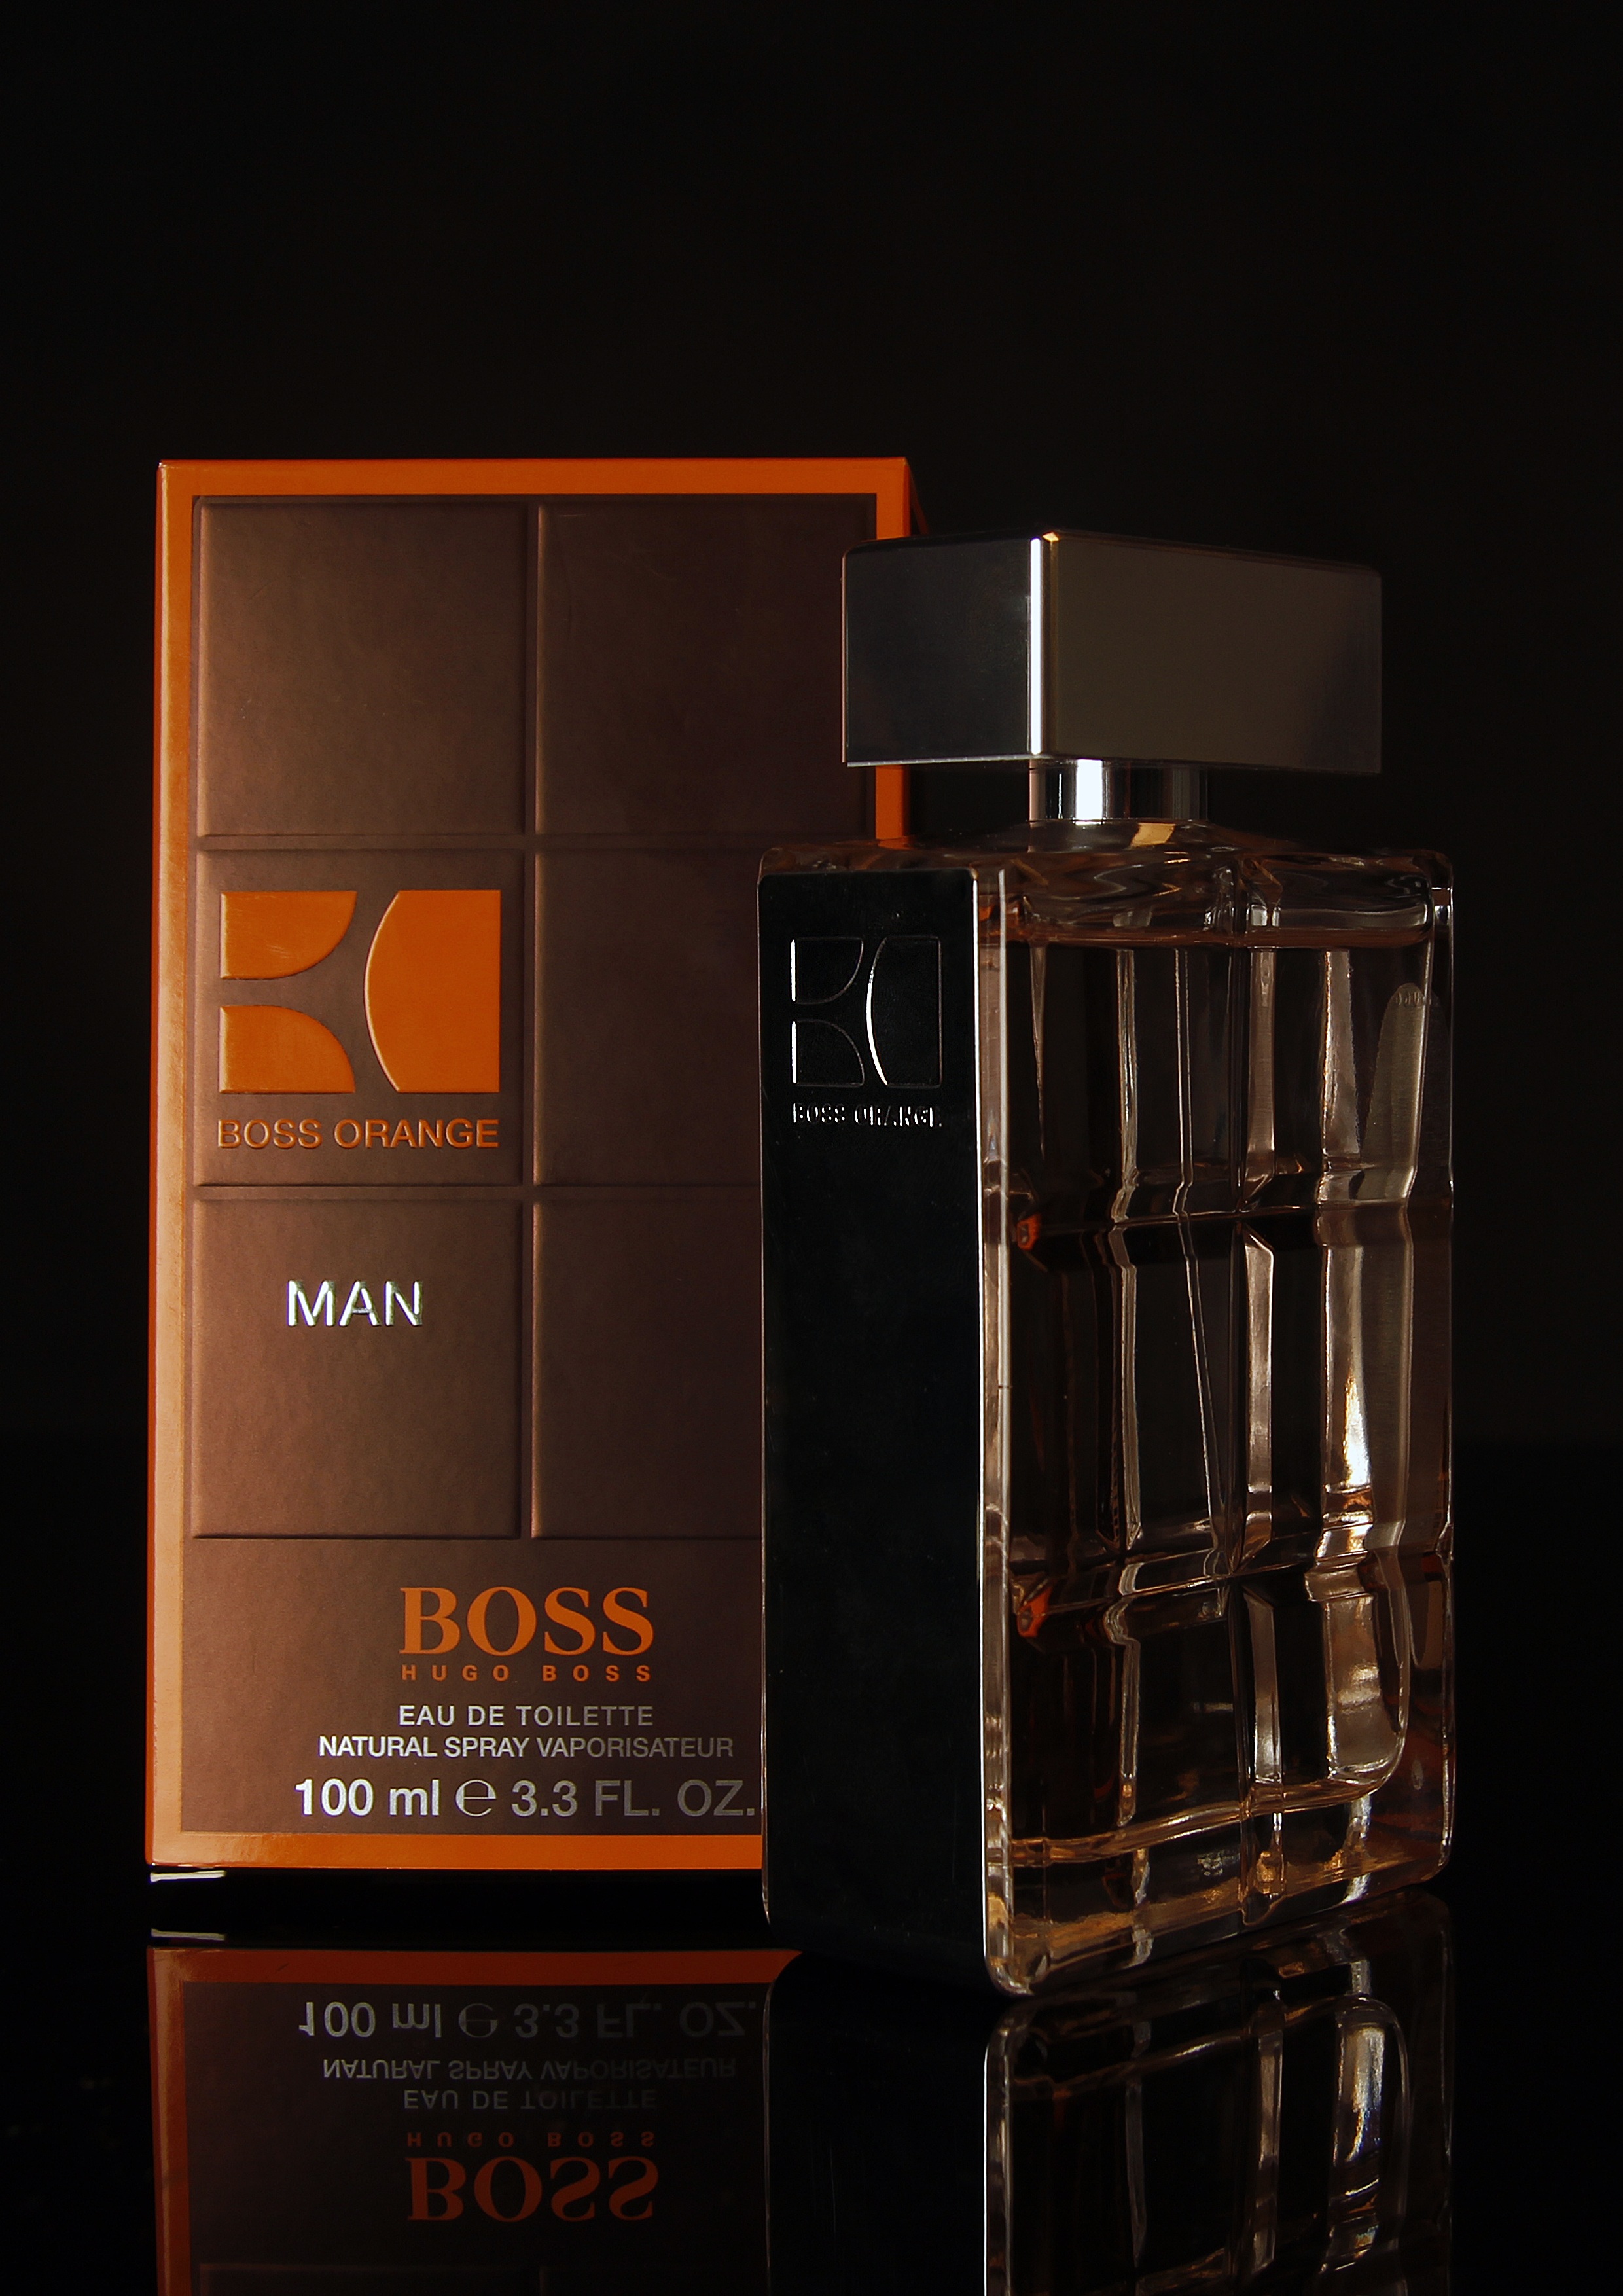
light, wine, glass, dark, reflection, studio, drink, box, lighting, still life, composition, letters, whisky, liqueur, perfume, cosmetics, the name of the, alcoholic beverage, a bottle of, distilled beverage